Terry Cousin

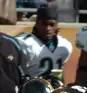
Cousin in 2005.

Terry Sean Cousin (born March 11, 1975), is a former American football cornerback. He was signed by the Chicago Bears as an undrafted free agent in 1997. He played college football at South Carolina.